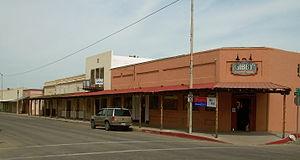
La ville de Florence est le siège du comté de Pinal, dans l'Arizona, aux États-Unis. Lors du recensement de 2010, elle comptait 25 536 habitants dont les deux tiers sont des détenus.